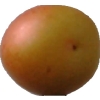
Label: cherry_wax